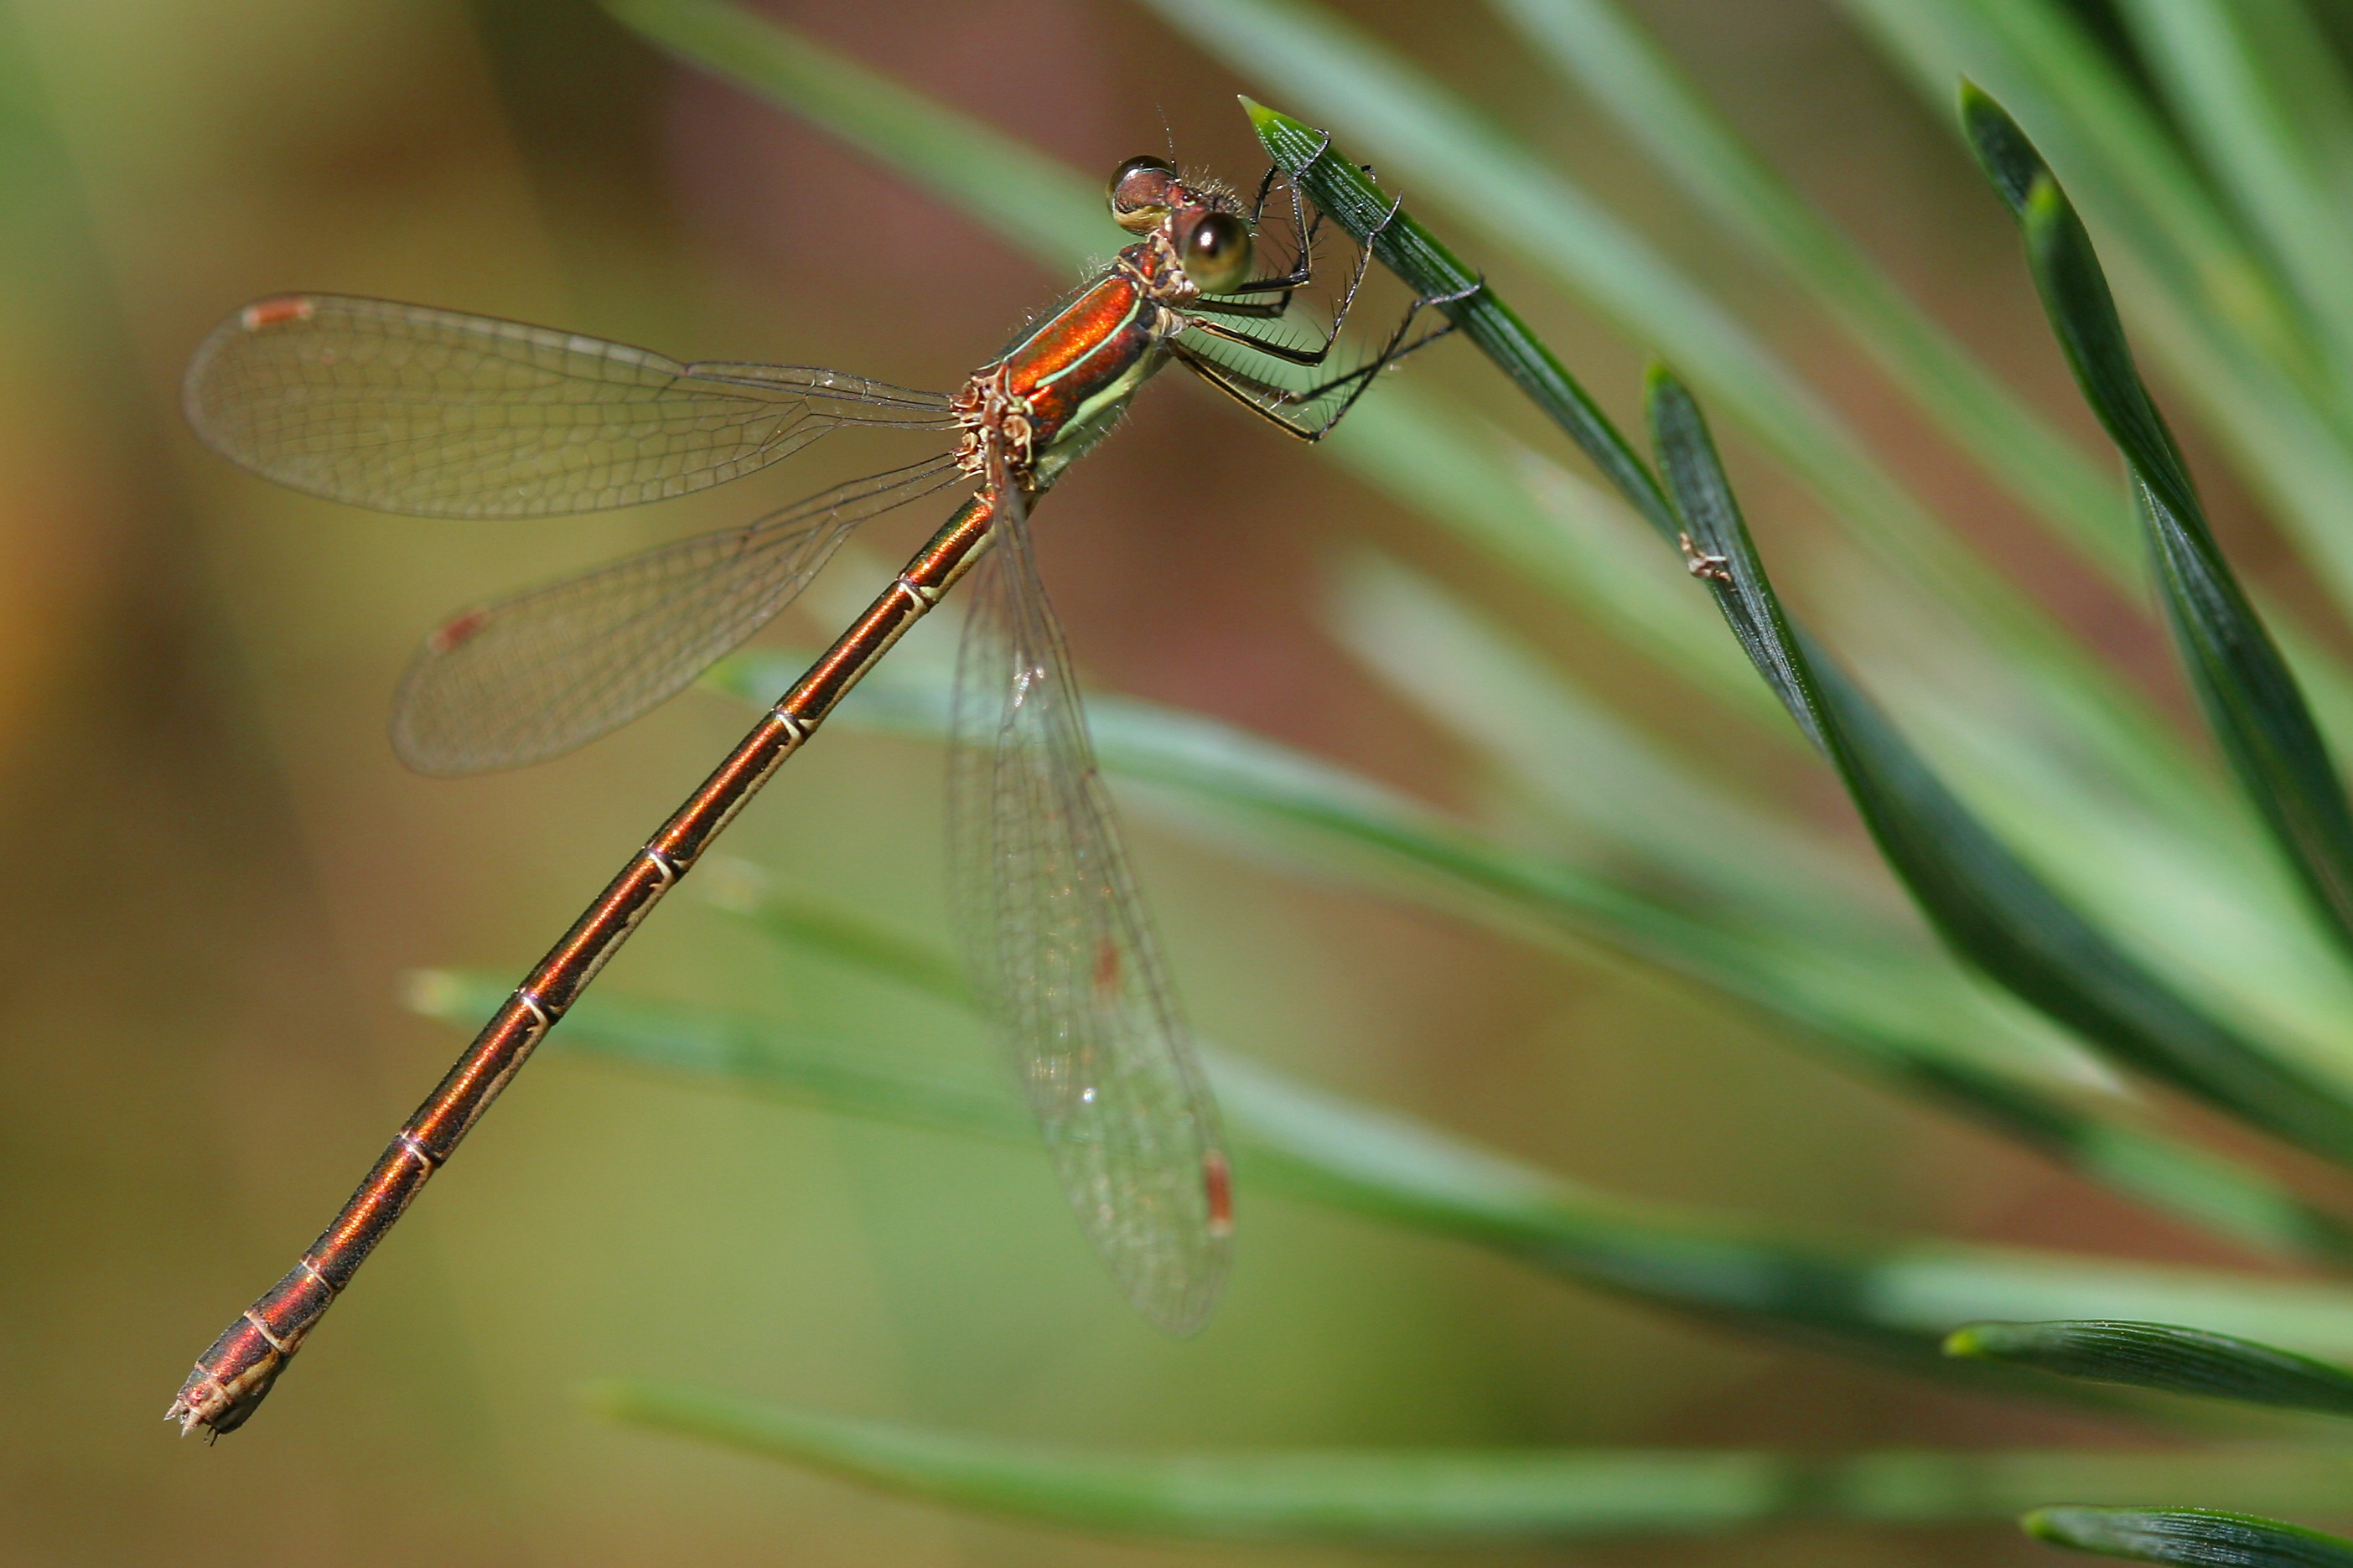
forest, wing, photography, leaf, green, insect, fauna, invertebrate, close up, twigs, dragonfly, damselfly, macro photography, arthropod, plant stem, dragonflies and damseflies, net winged insects